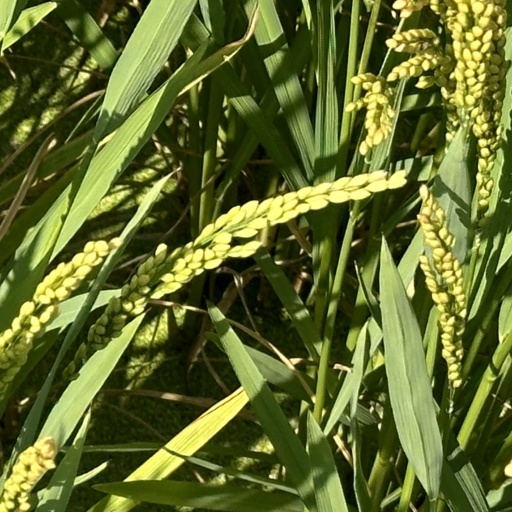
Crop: rice